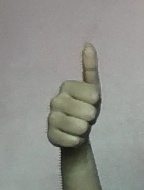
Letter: aleff